La Morte Amoureuse

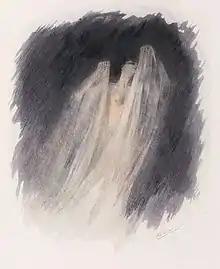
"She dissipated into the air like smoke, and I saw her no more." Etching by Decisy after Laurens, 1904.

The story opens with the elderly priest Romuald recounting the story of his first love, Clarimonde. On the day of his ordination many years ago, he sees a beautiful young woman in the church. He hears a woman's voice promising to love him and to make him happier than he would be in Paradise. Conflicted between 'love at first sight' and his religious beliefs, he finishes the ceremony despite her entreaties. On his way back to the seminary, a page greets him and gives him a card reading: "Clarimonde, at the Palace Concini".